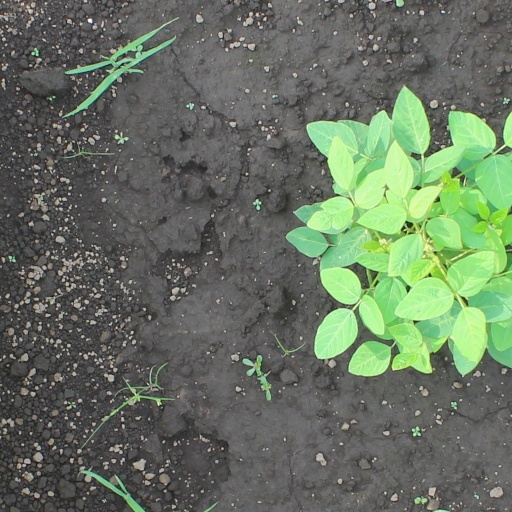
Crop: soybean